Cesário Verde

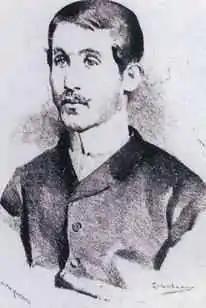

Cesário Verde (25 February 1855 – 19 July 1886) was a 19th-century Portuguese poet. His work, while mostly ignored during his lifetime and not well known outside of the country's borders even today, is generally considered to be amongst the most important in Portuguese poetry and is widely taught in schools. This is partly due to his being championed by many other authors after his death, notably Fernando Pessoa.